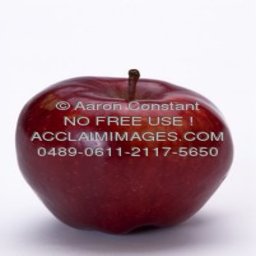
Label: Apple